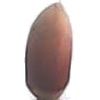
Label: Hazelnut 1